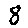
Label: 8